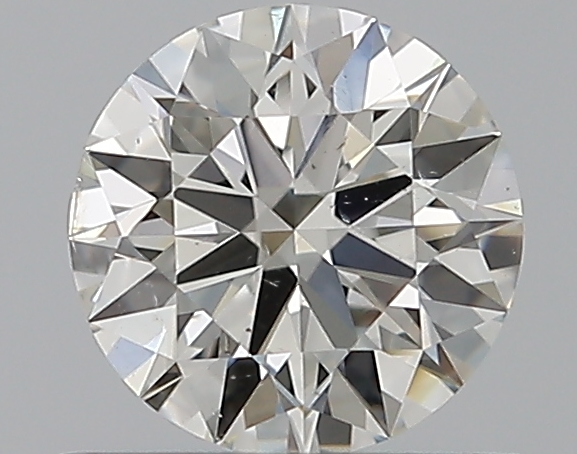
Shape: round
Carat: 0.5
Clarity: SI1
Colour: I
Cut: EX
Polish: EX
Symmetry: EX
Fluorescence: N
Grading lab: GIA
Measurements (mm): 5.12 x 5.14 x 3.12